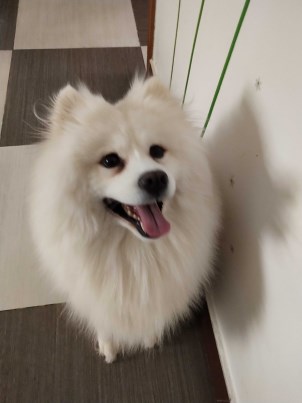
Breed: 2192-n000088-Samoyed